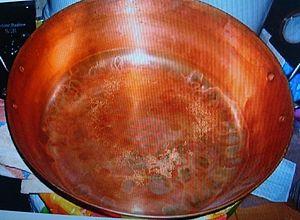
bassine cuivre pour cuire les confitures